Fireworks

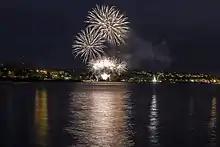
Fireworks on 30 August 2014, in Tampere, Finland

Fireworks are illegal in most Australian states and territories, unless part of a display by a licensed pyrotechnician and with a permit. However Tasmania, ACT and Northern Territory allow consumer use with a permit (dependent on calendar date and circumstances). On 1 July for Territory Day one can freely use fireworks without a permit in the Northern Territory.